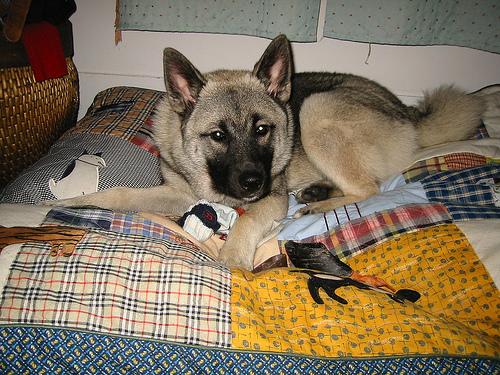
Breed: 217-n000046-Norwegian_elkhound